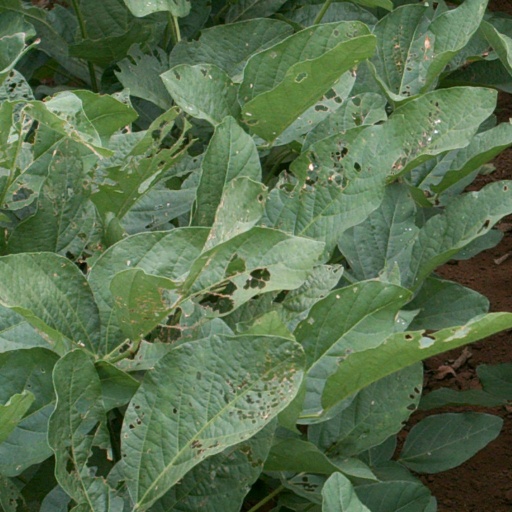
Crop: soybean